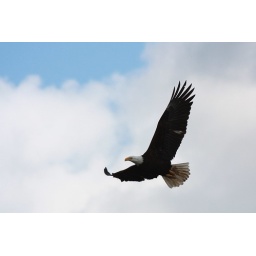
I actually got some blue sky in this shot, the rest were pretty gloomy